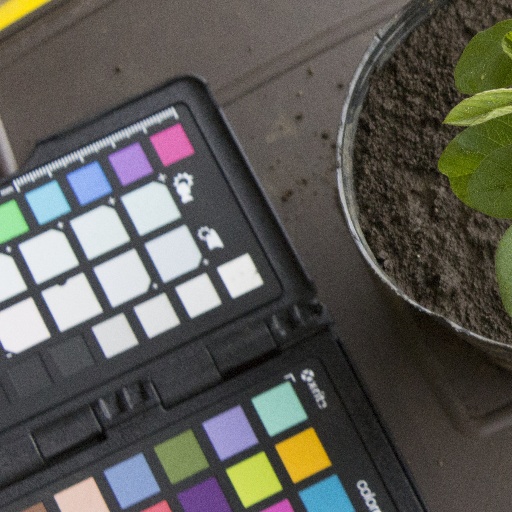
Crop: soybean